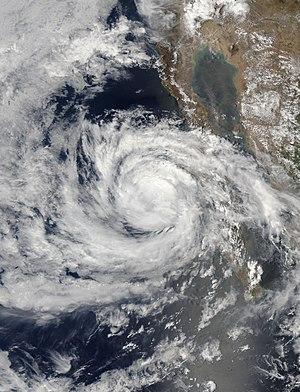
La tempête tropicale Emilia est le 5ᵉ cyclone tropical de la saison cyclonique 2006 pour le bassin nord-est de l’océan Pacifique. Le nom Emilia avait déjà été utilisé en 1978, 1982, 1988, 1994 et 2000.